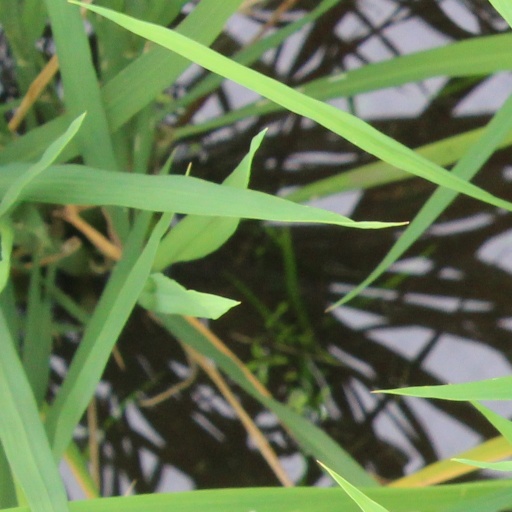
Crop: rice